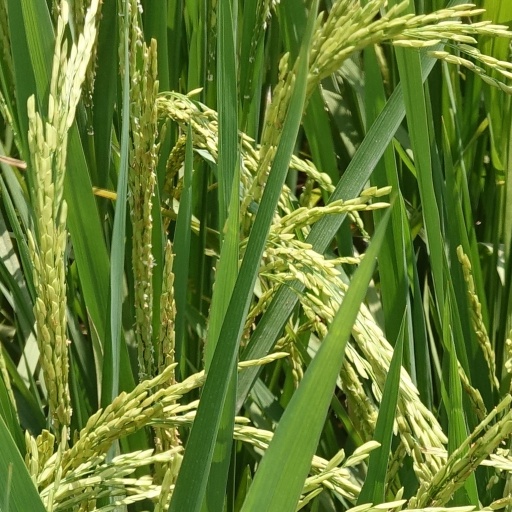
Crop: rice